Alex Iwobi

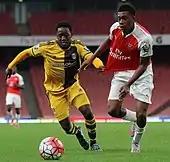
Iwobi (right) playing for Arsenal U21s in 2015

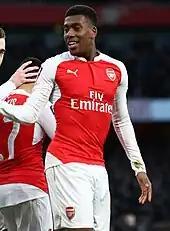
Iwobi with Arsenal, 2016

Iwobi joined Arsenal while still at primary school, in 2004, and was nearly released by the club at the age of 14 and again at the age of 16.